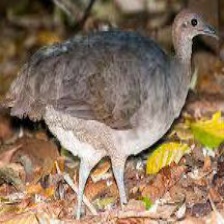
Species: GREAT TINAMOU
Scientific name: TINAMUS MAJOR